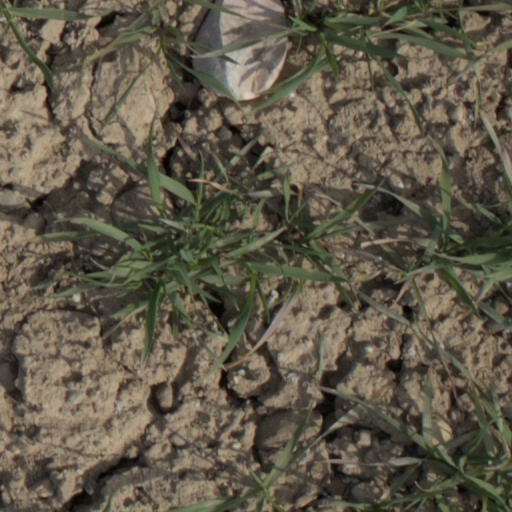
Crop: wheat